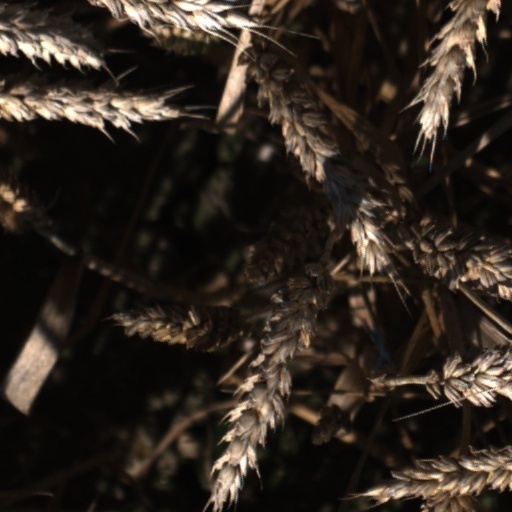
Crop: wheat